Tamagotchi: Party On!

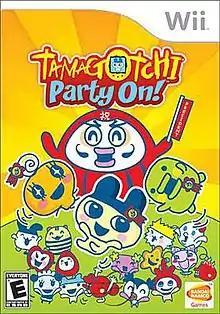
Cover art of "Tamagotchi: Party On!"

Tamagotchi's Sparkling President, released outside Japan as Tamagotchi: Party On!, is a party video game developed by h.a.n.d. and published by Bandai for the Wii. The game was originally released in 2006 in Japan as a launch title for the system; it is the only "Tamagotchi" Wii game released outside Japan, with Namco Bandai Games releasing it internationally in 2007.